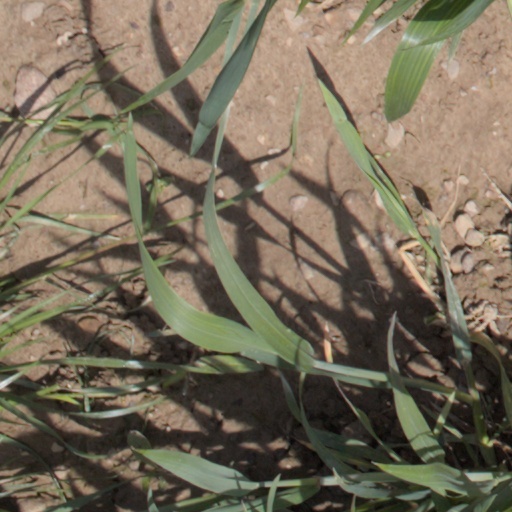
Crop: wheat